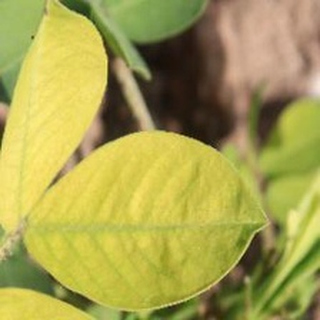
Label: groundnut_nutrition_deficiency